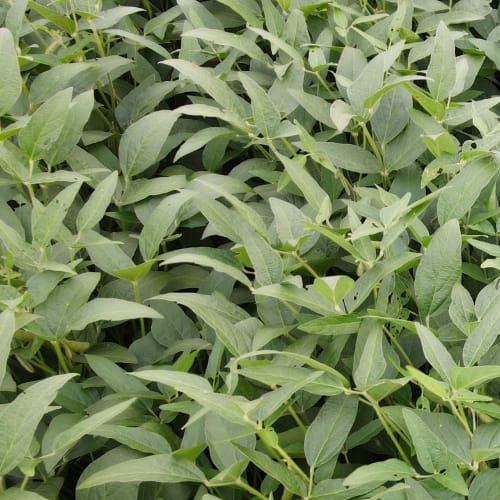
Label: Diabrotica_speciosa